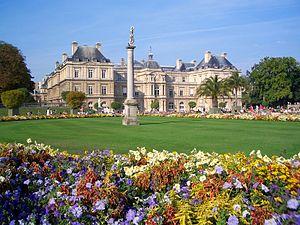
Place à Paris 14ème vue de l'avenue du Maine
Le climat de Paris est de type océanique : l'influence océanique est bien plus importante que l'influence continentale et se traduit en 1981-2010 par des étés assez chauds, des hivers doux avec des pluies fréquentes en toute saison et un temps changeant mais avec des pluies plus faibles que sur les côtes et quelques pointes de températures au cœur de l'hiver ou de l'été. Le développement de l'urbanisation provoque une croissance de la température ainsi qu'une baisse du nombre de jours de brouillard, cependant lorsque la température dépasse les 30 °C le taux d'humidité et le point de rosée assez bas rendent la chaleur supportable.